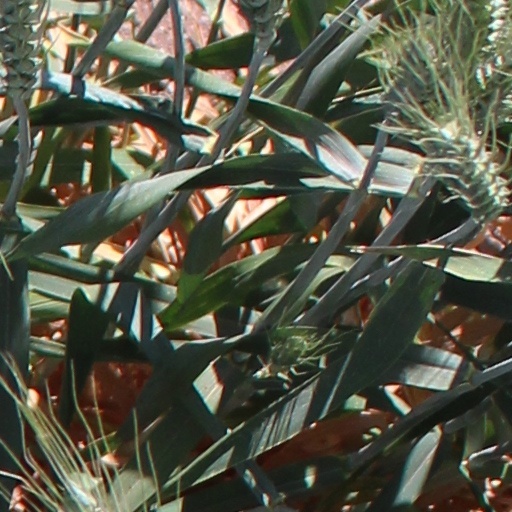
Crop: wheat